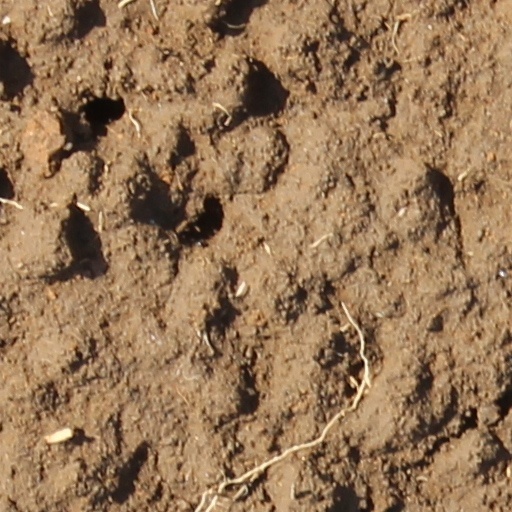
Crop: wheat